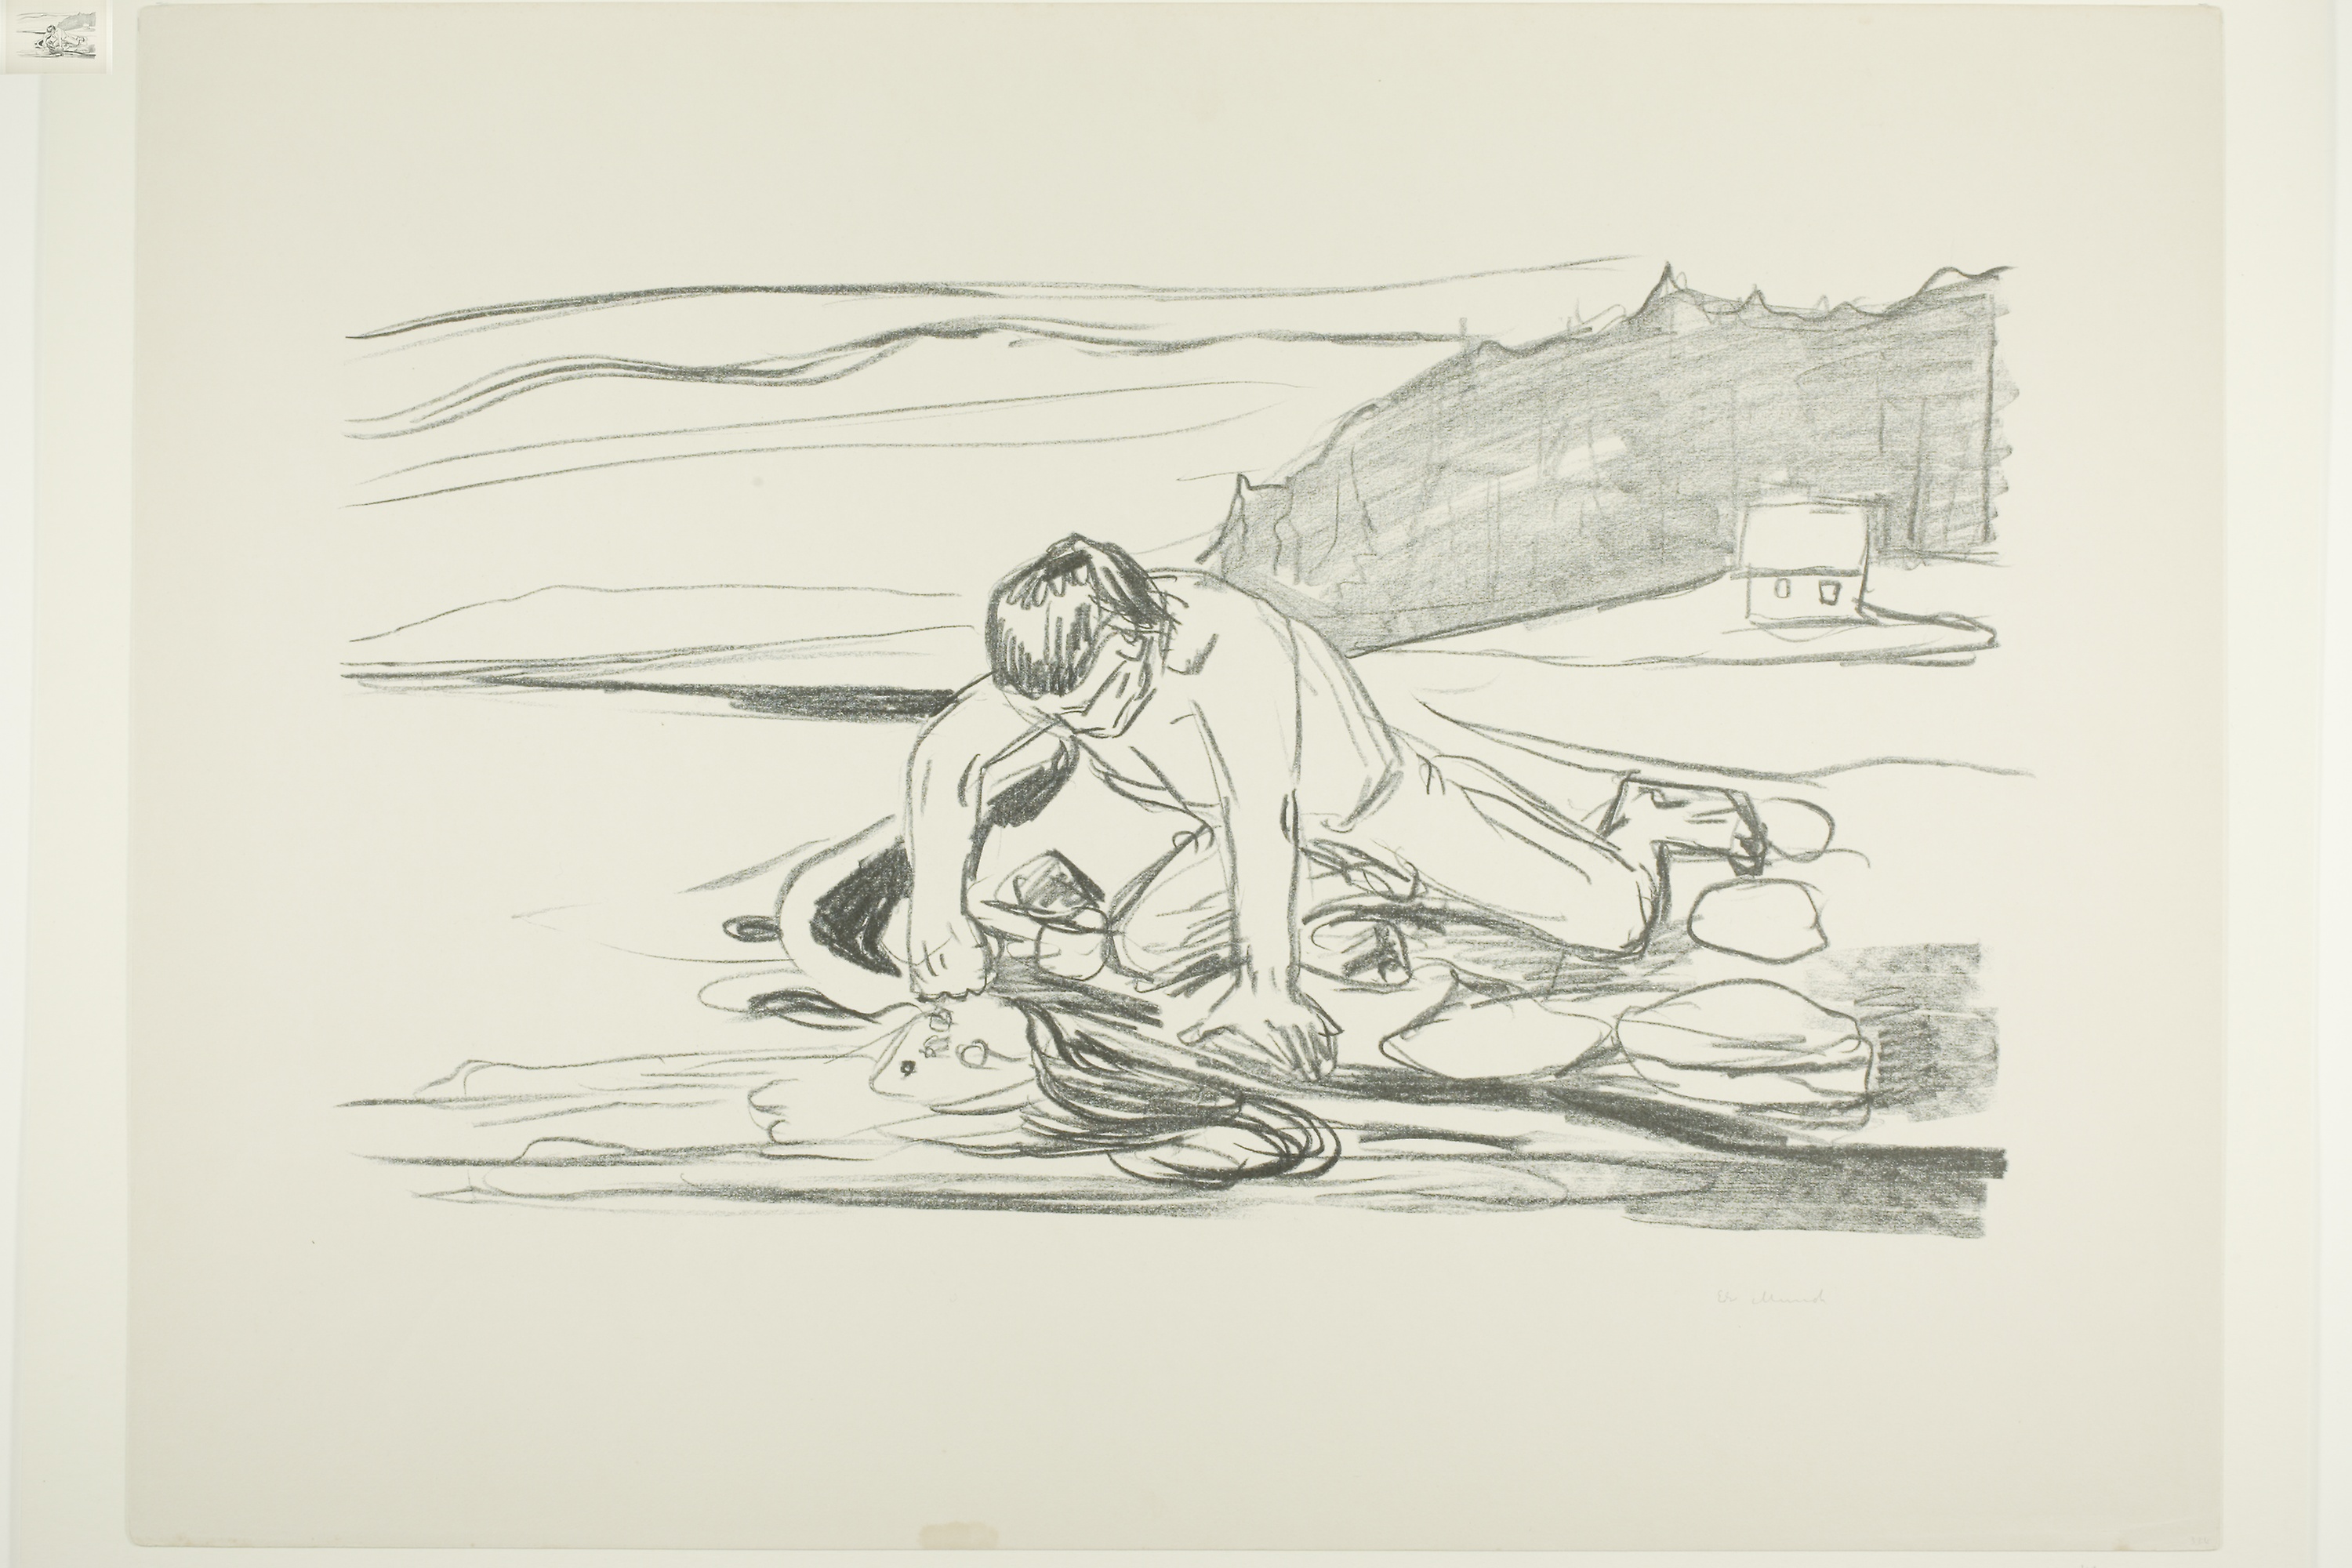
art, drawing, cartoon, sketch, figure drawing, artwork, illustration, visual arts, painting, black and white